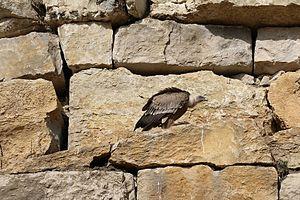
Zoo la Garenne
La Garenne est un parc animalier suisse situé à Le Vaud. D'une superficie de 3 hectares présentant plus de 150 animaux de la faune européenne. Depuis 1965, La Garenne aide à la conservation de la nature régionale.